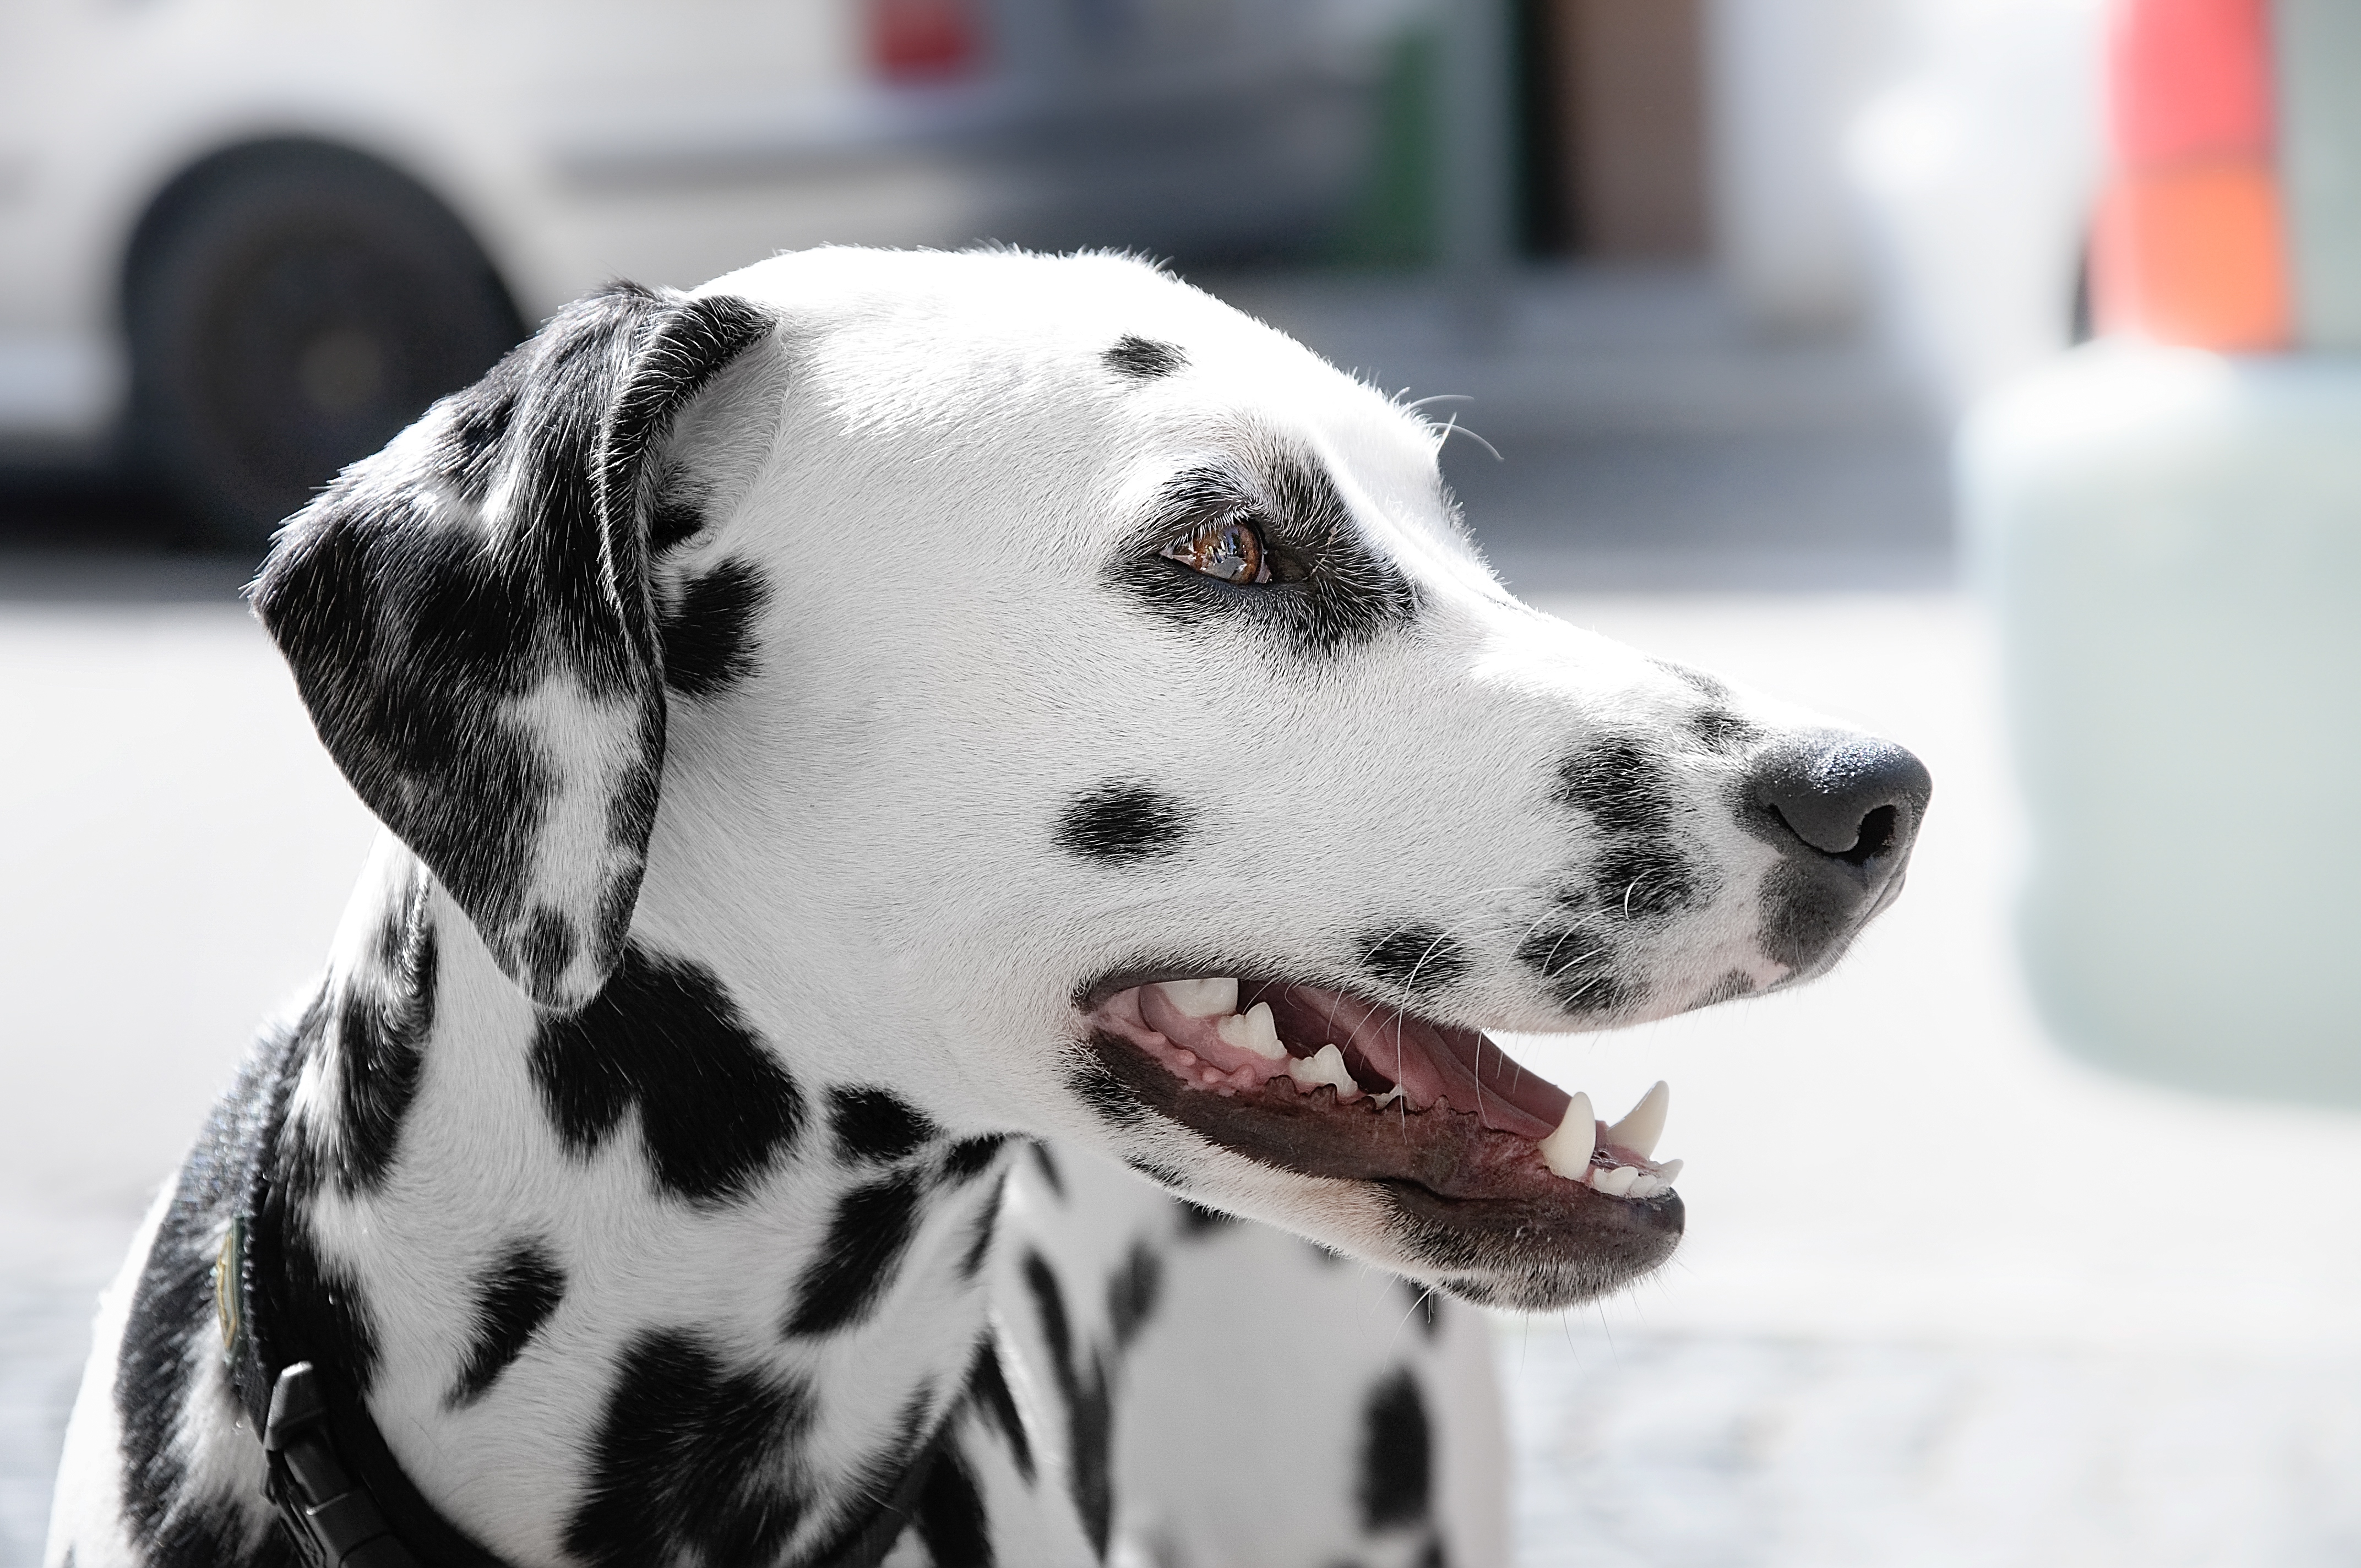
dog, dalmatian, mammal, vertebrate, canidae, dog breed, white, carnivore, snout, non sporting group, sporting group